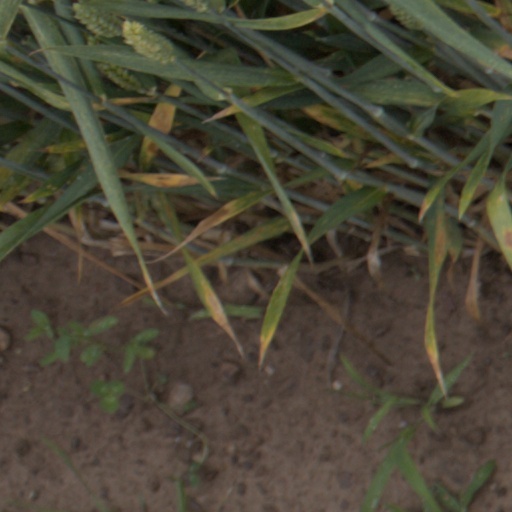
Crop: wheat